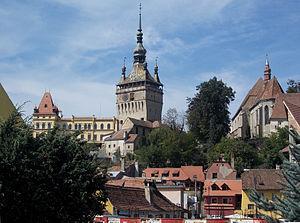
Sighișoara est une ville et une municipalité de Transylvanie, Roumanie. Elle est peuplée de 32 570 habitants en 2007. C'est également une destination touristique connue pour son patrimoine historique, listée comme patrimoine mondial à l'UNESCO.